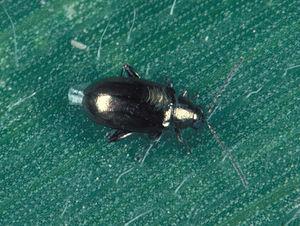
La maladie de Stewart, ou flétrissure de Stewart, est une grave maladie bactérienne du maïs cultivé causée par une bactérie, Pantoea stewartii. Cette bactérie affecte les plantes, en particulier différents types de maïs, y compris le maïs doux et le maïs corné.
L’altise du maïs est une espèce d'insectes coléoptères de la famille des Chrysomelidae, présente en Amérique du Nord.